Finnish Dragoon Regiment

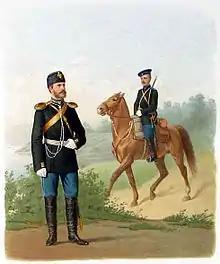
Uniform variations of the regiment after formation in 1889. The dismounted officer is in "full dress" used during parades, inspections, and in battle. The mounted trooper is in "campaign dress".

After the failures of the Russian Army during the Crimean War, several new local units and formations were raised throughout the Russian Empire. In the Grand Duchy of Finland, a new semi-autonomous 'Finnish Army' was created which comprised several local rifle battalions and along with a new dragoon regiment. On 17 April 1889, the Finnish Dragoon Regiment was formed in Villmanstrand (Lappeenranta) at the strength of one 'troop' or platoon. By 1891 the regiment was at full strength with 6 'sabre' squadrons and one depot/training squadron.